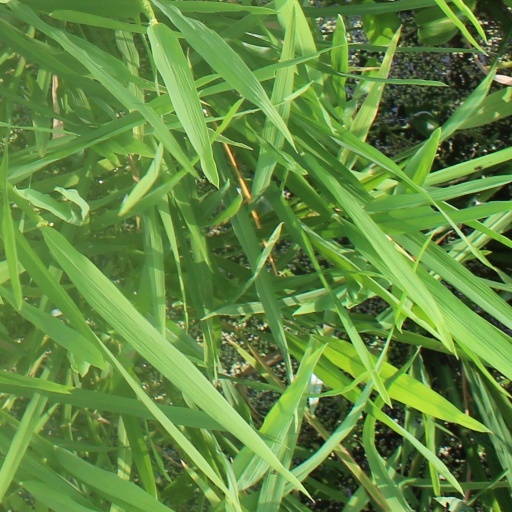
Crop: rice